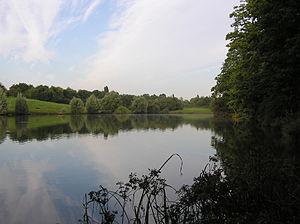
Le parc des Sources de la Bièvre est situé à Guyancourt dans les Yvelines. Le Parc a été dessiné par le paysagiste Paul Soun et l'architecte Bertrand Lemoine en 1975. C'est l’artiste Dani Karavan en l'an 1999 qui réalisa le Carré urbain.